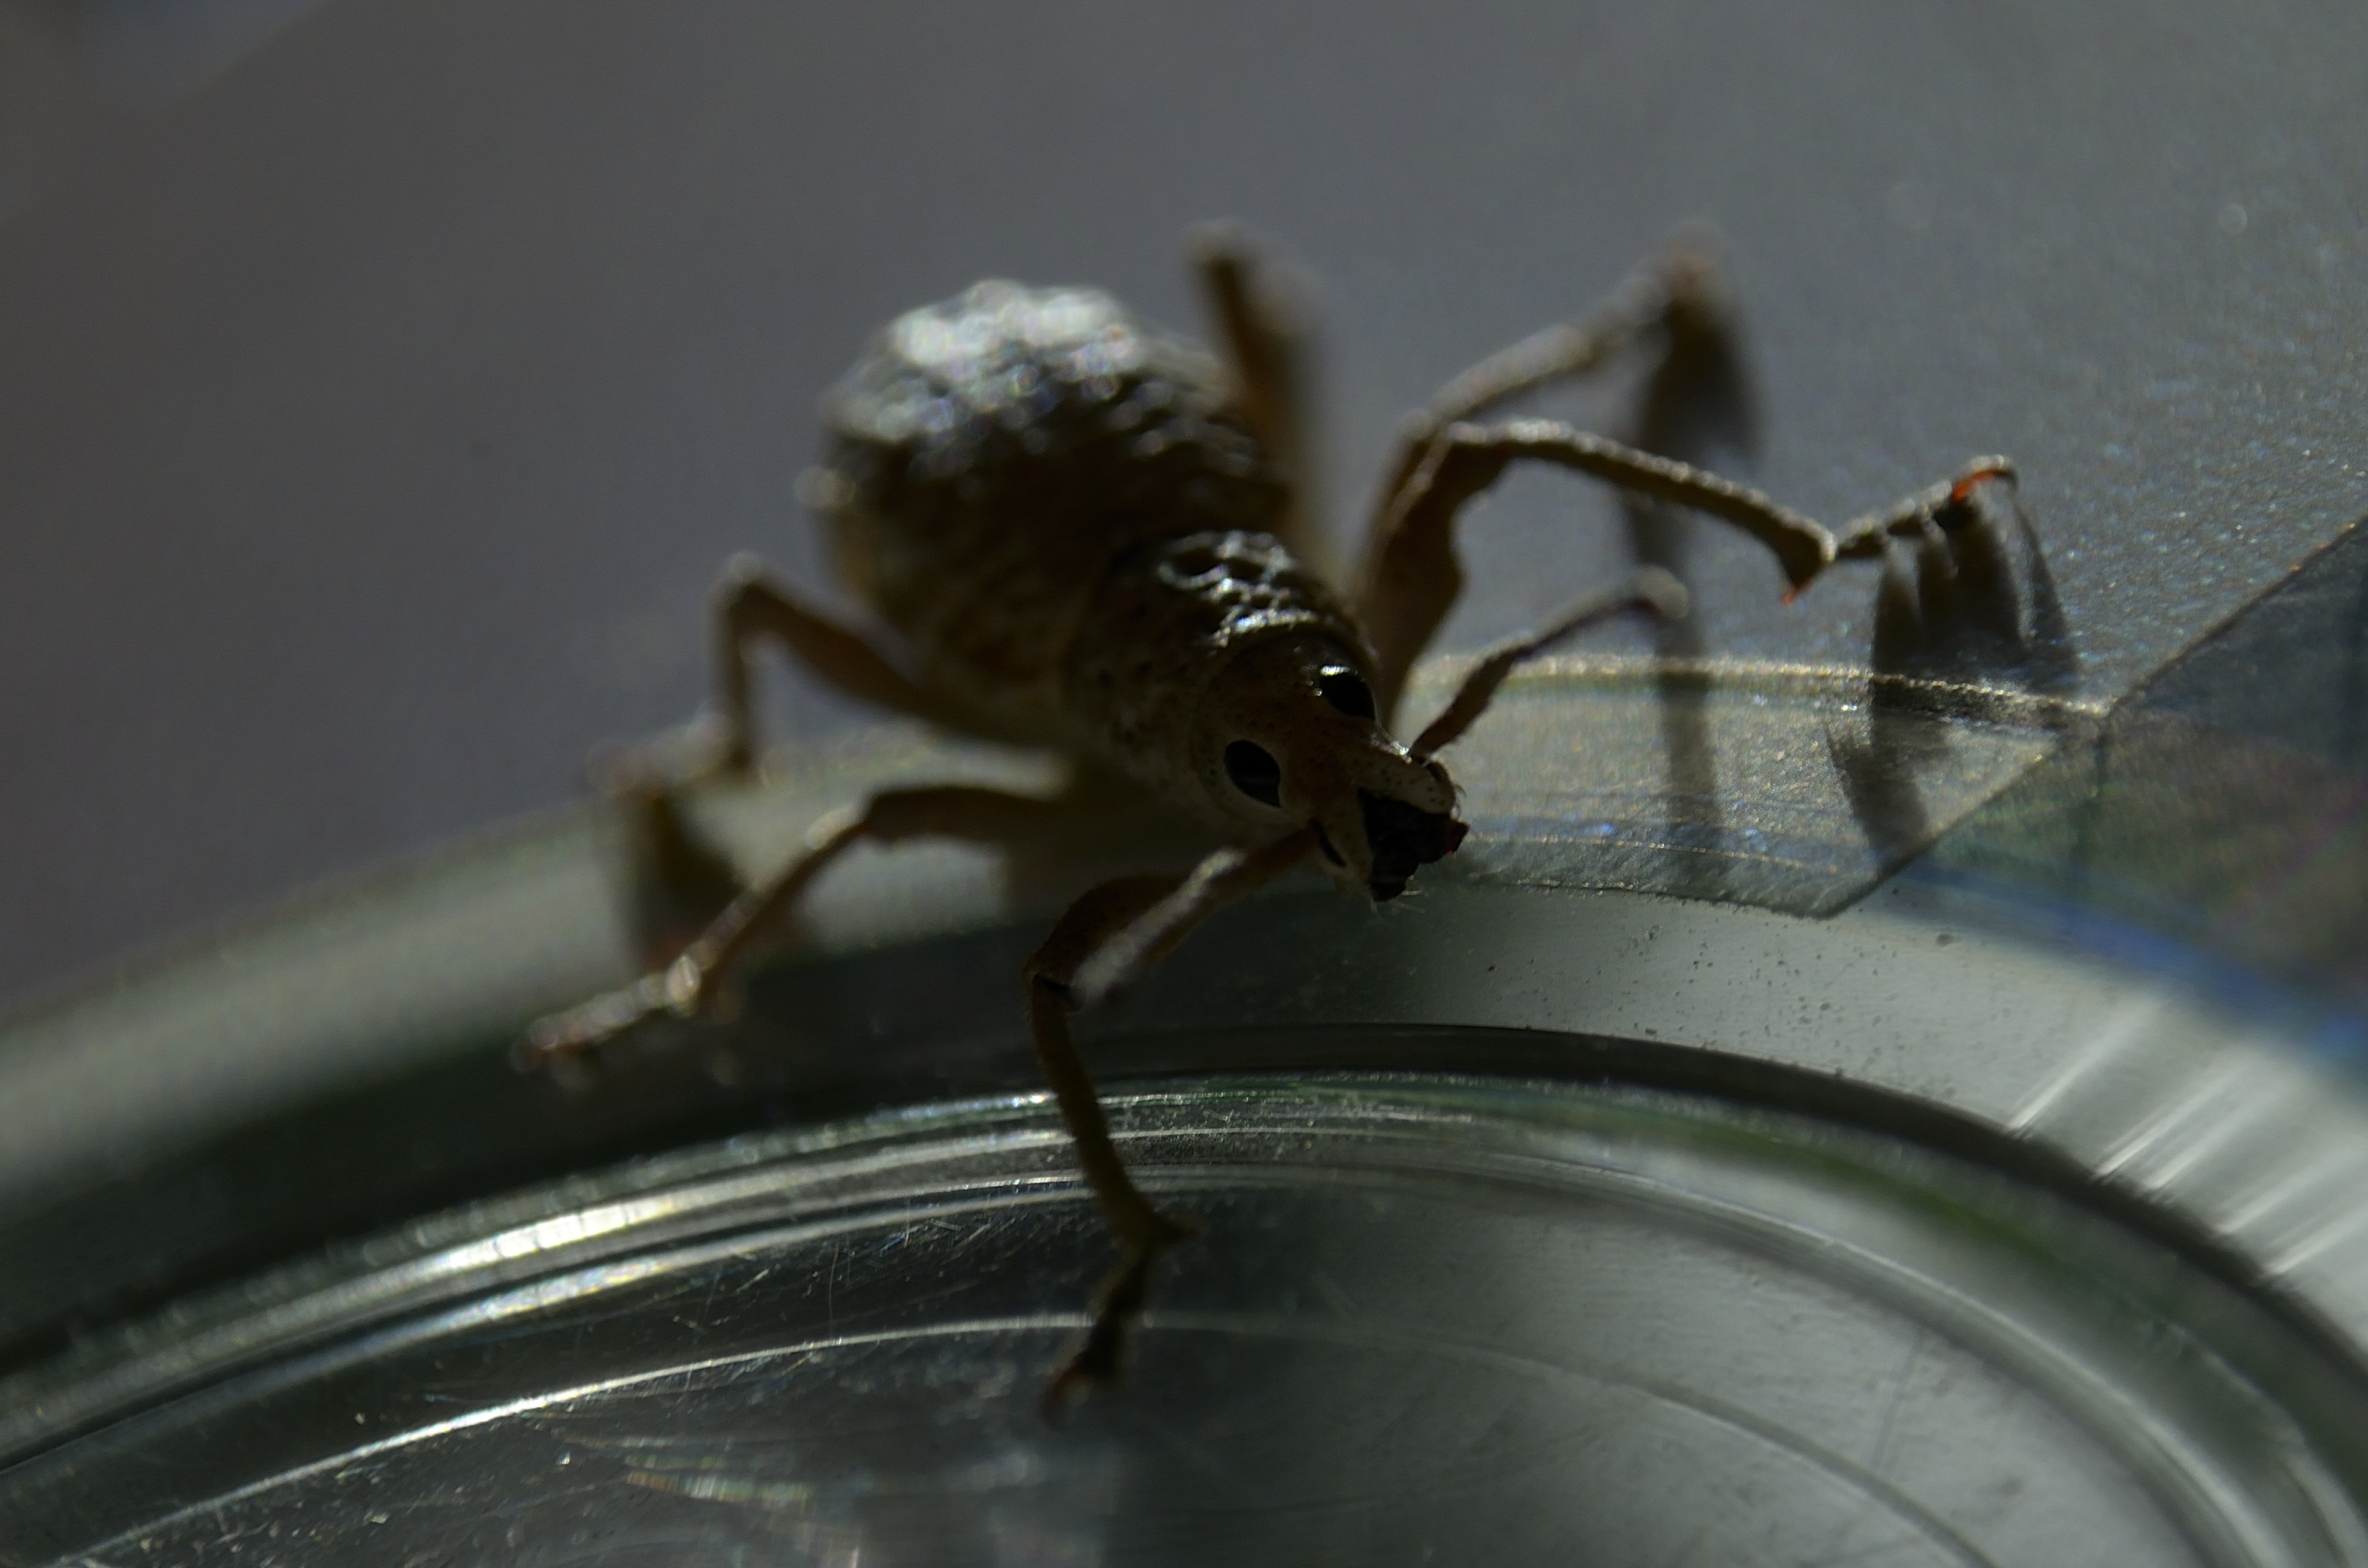
photography, insect, fauna, invertebrate, close up, blanco, insecto, pest, macro photography, arthropod